Catherine Salkeld

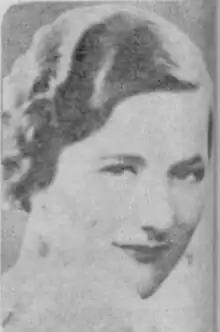
Catherine Salkeld, from a 1934 newspaper

Catherine Elizabeth Salkeld (24 July 1909 – 15 April 1980) was a Scottish actress, known for her work with the Perth Repertory Company in the 1930s and 1940s.